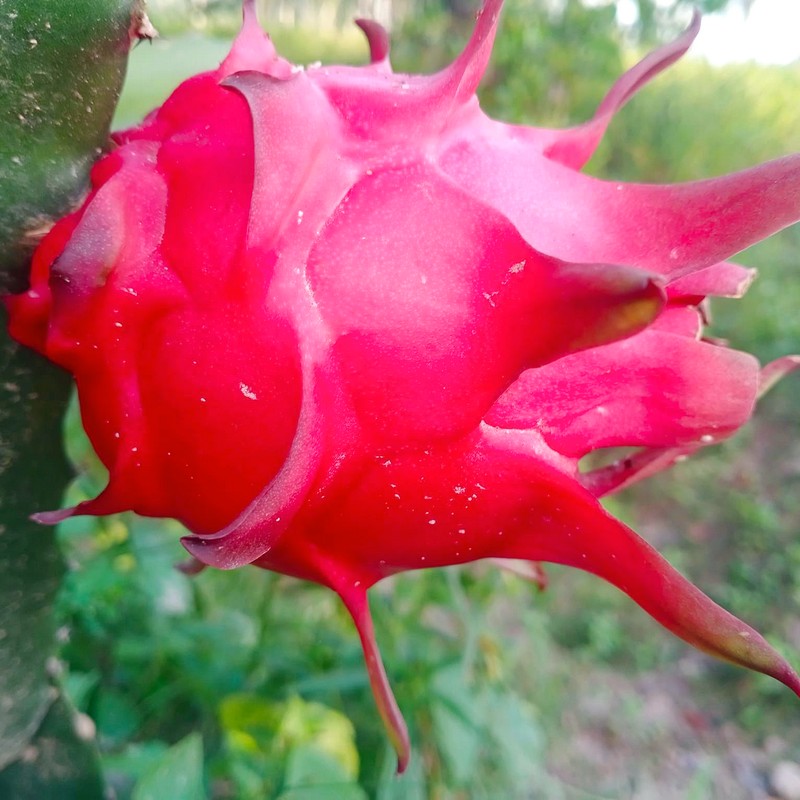
Label: Fresh Dragon Fruit